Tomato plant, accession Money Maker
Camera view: vertical (180 deg); turntable rotation: 90 degrees
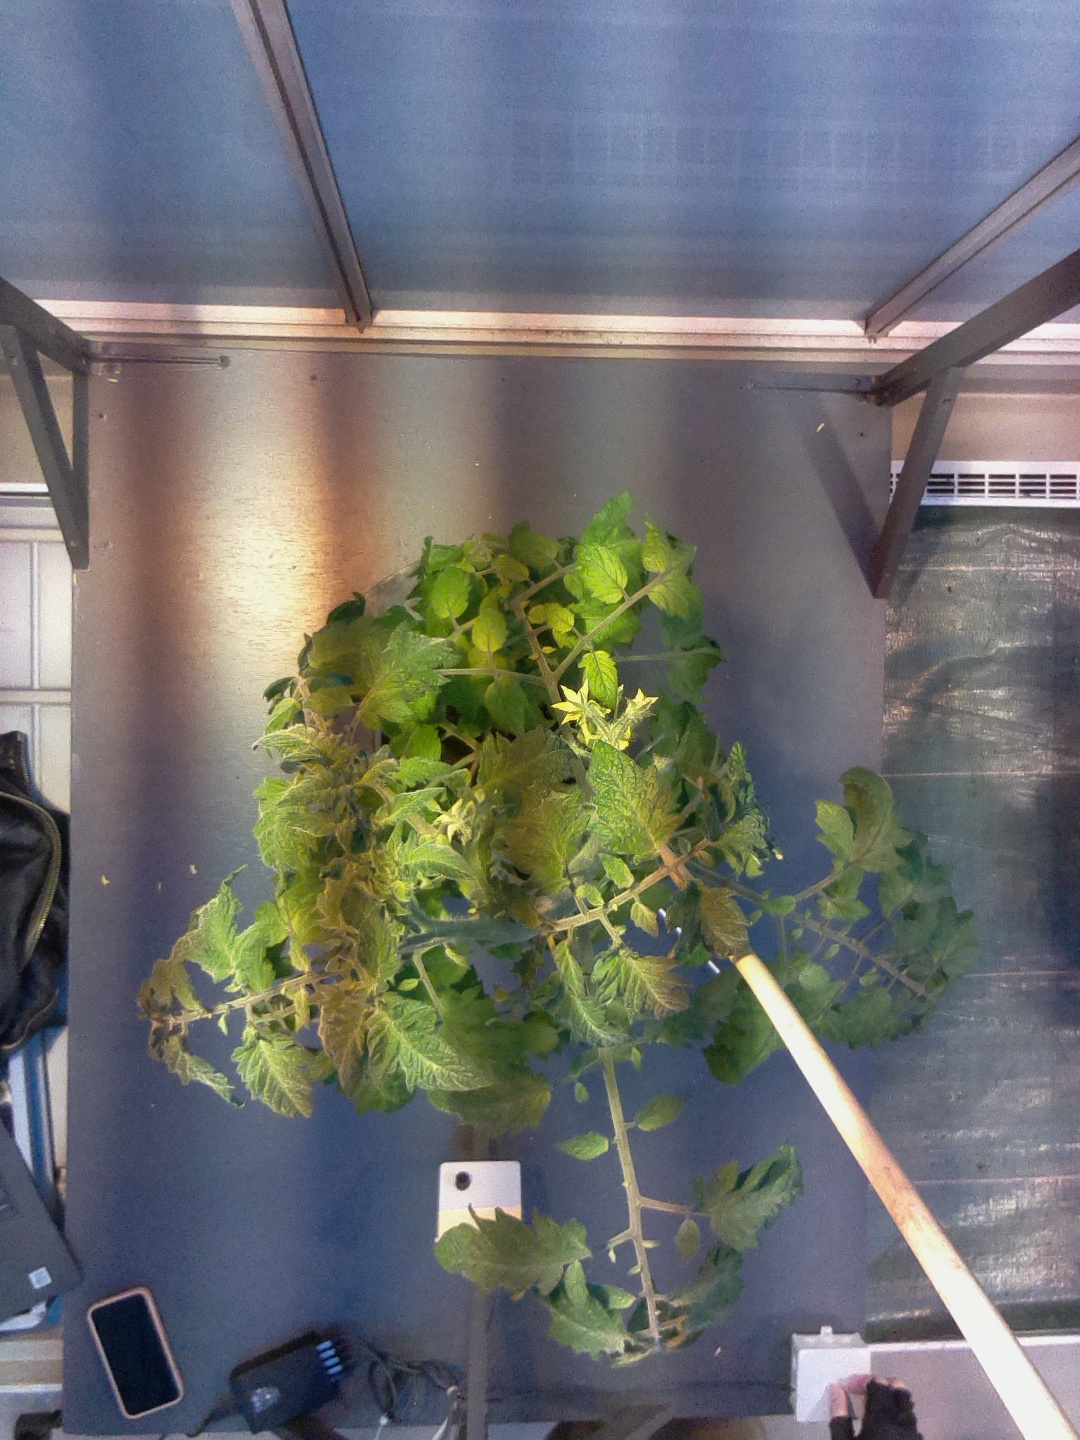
BBCH growth stage 68: Full flowering, 80%-90% of flowers open, more petals falling